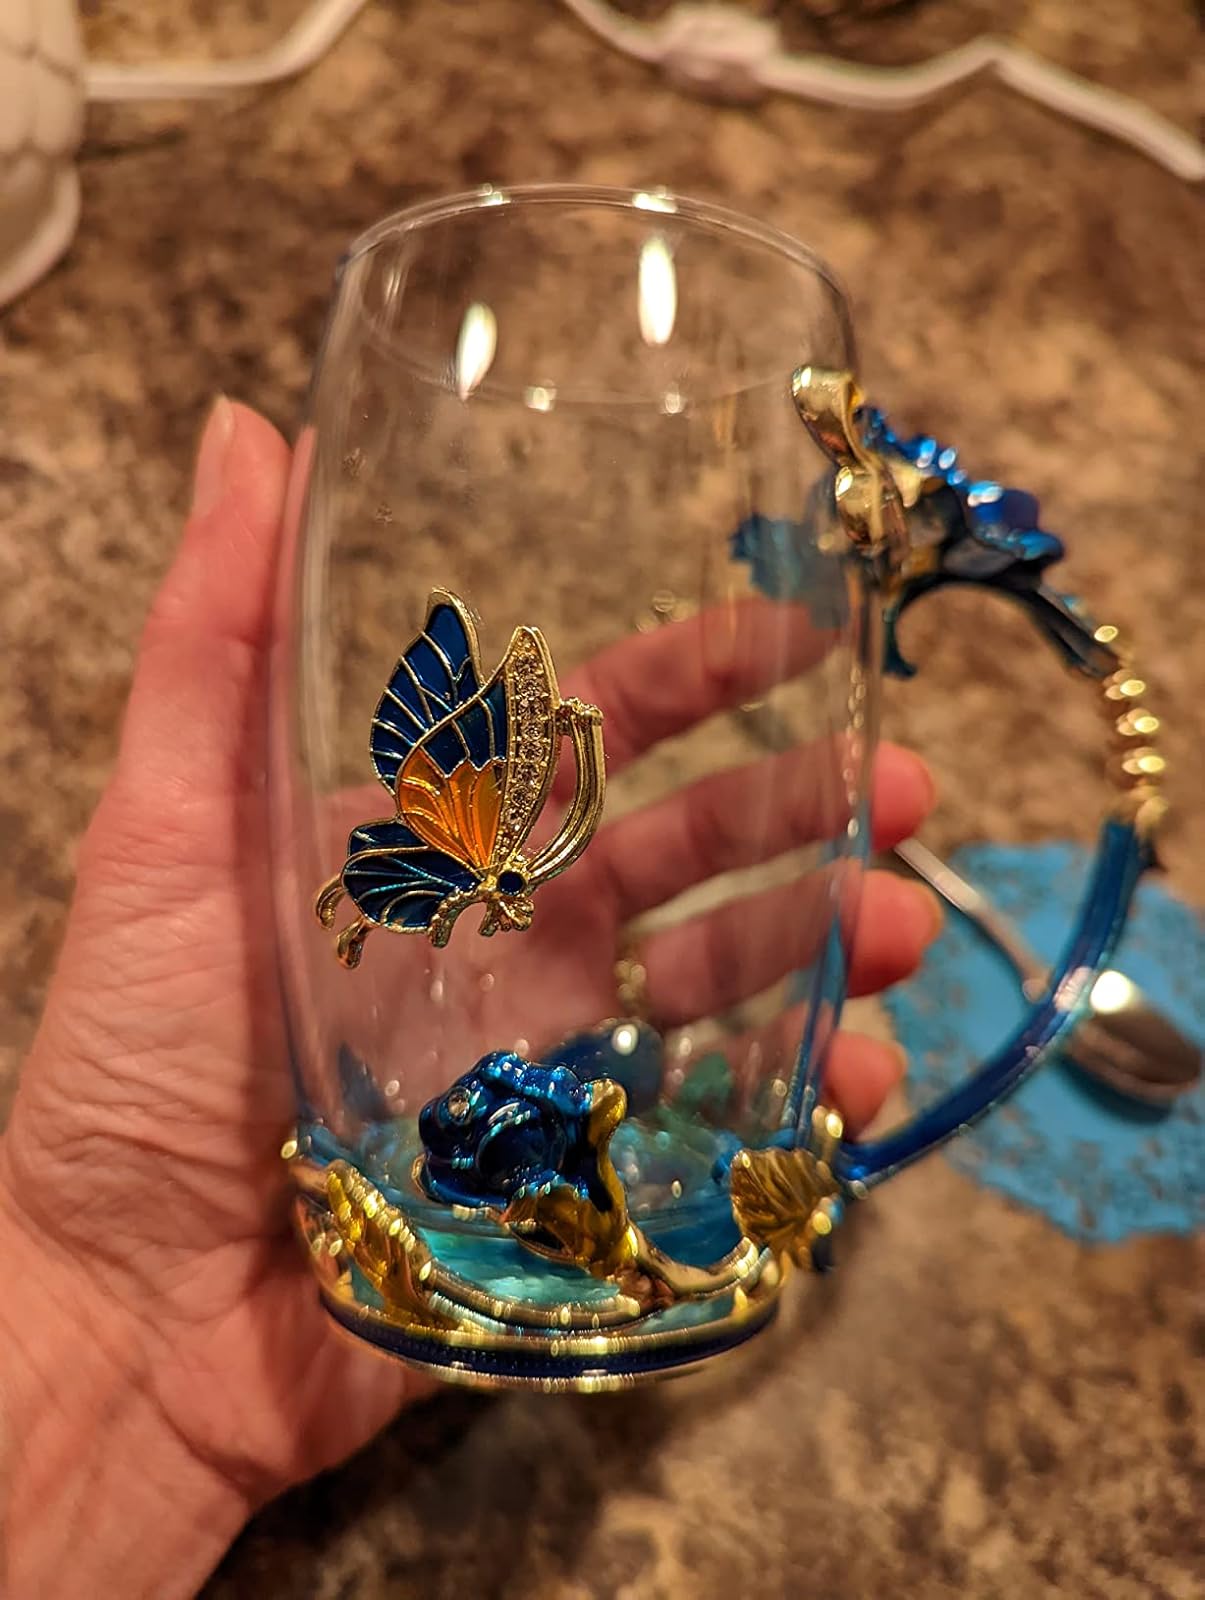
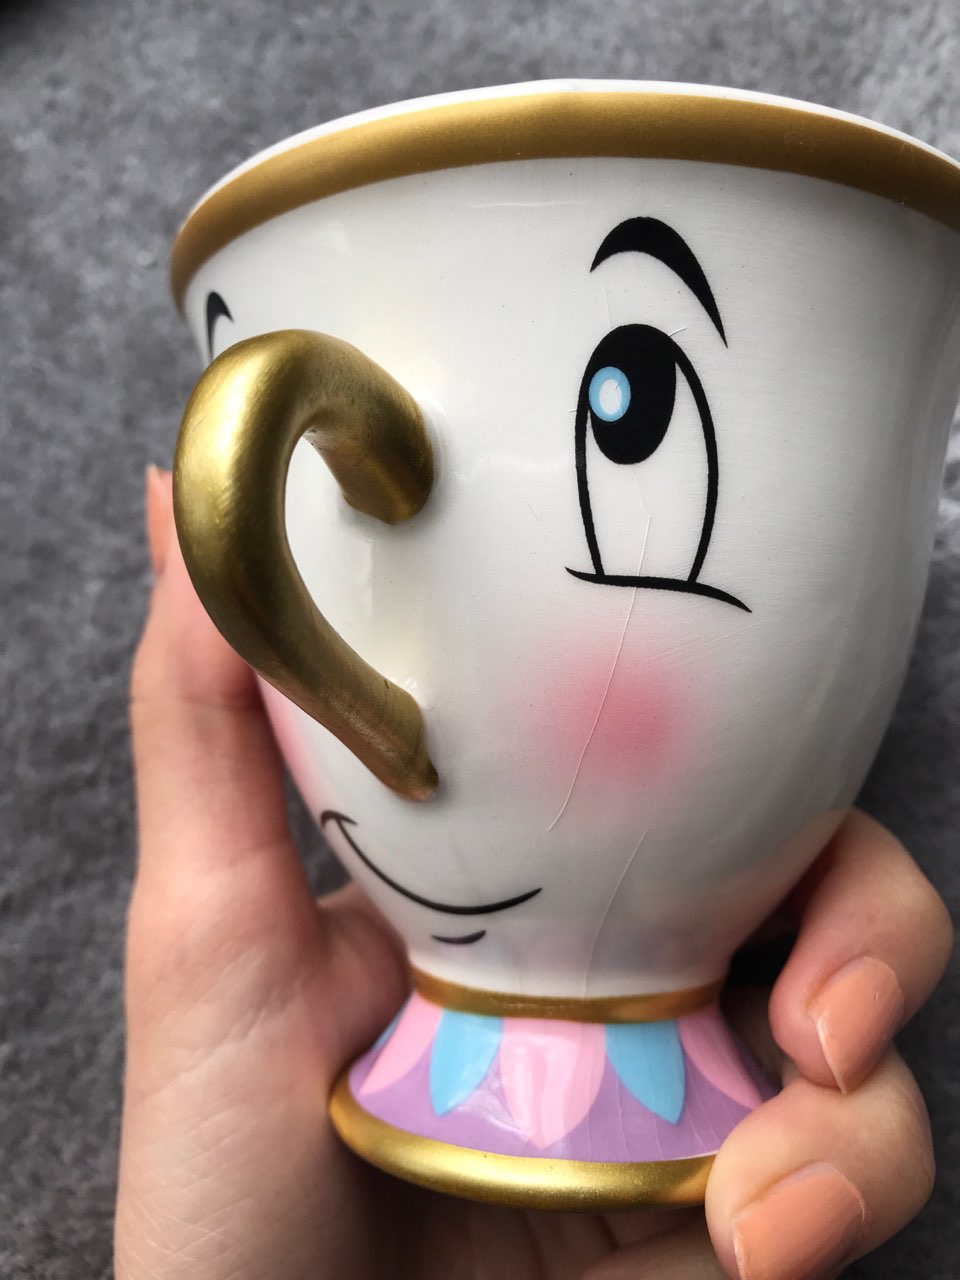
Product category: items_mug
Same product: no